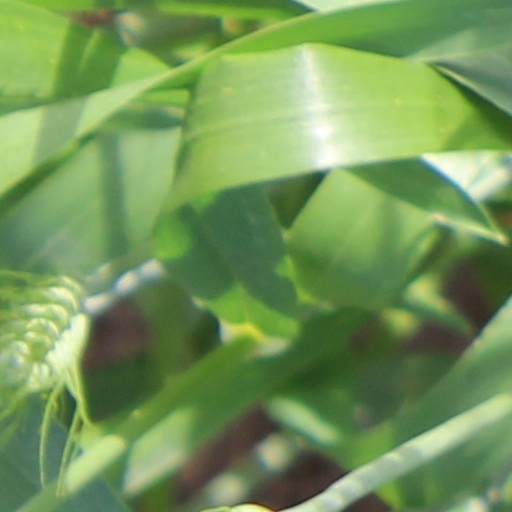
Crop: wheat